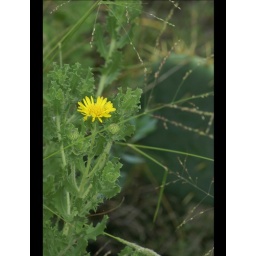
Bright yellow flowers bloom around a cactus patch near Texas A&amp;amp;M University at Corpus Christi, Texas.